Ganga Ram

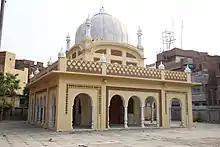
The samadhi of Sir Ganga Ram in Lahore.

He died in London on 10 July 1927. His body was cremated and his ashes were brought back to India. A portion of the ashes were consigned to Ganges River and the rest buried in Lahore on the bank of the Ravi River.